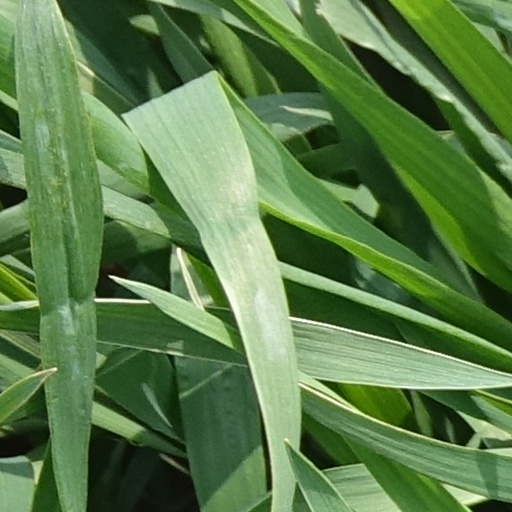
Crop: wheat